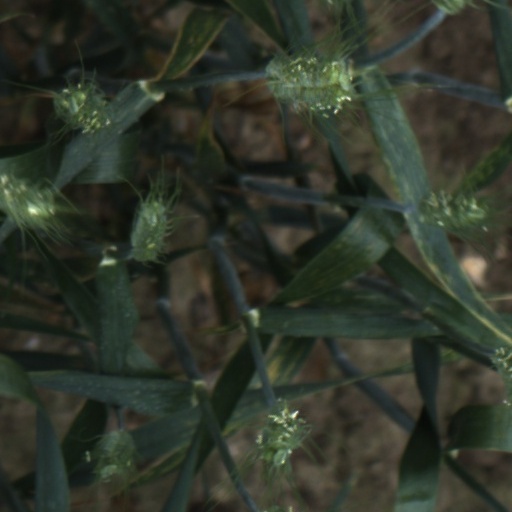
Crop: wheat